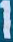
Number: 1